French art

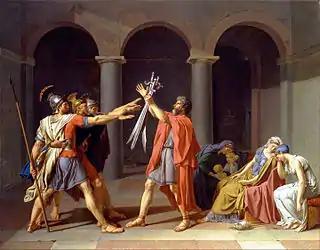
Jacques-Louis David, "Oath of the Horatii", 1786

The Louis XV style of decoration, although already apparent at the end of the last reign, was lighter with pastel colors, wood panels, smaller rooms, less gilding, and fewer brocades; shells, garlands, and occasional Chinese subjects predominated. The Chantilly, Vincennes and then Sèvres manufactures produced some of the finest porcelain of the time. The highly skilled "ébénistes", cabinet-makers mostly based in Paris, created elaborate pieces of furniture with precious wood and bronze ornaments that were to be highly praised and imitated in all of Europe. The most famous are Jean-François Oeben, who created the work desk of king Louis XV in Versailles, Bernard II van Risamburgh and Jean-Henri Riesener. Highly skilled artists, called the "ciseleur-doreurs", specialized in bronze ornaments for furniture and other pieces of decorative arts - the most famous being Pierre Gouthière and Pierre-Philippe Thomire. Talented silversmiths such as Thomas Germain and his son François-Thomas Germain created elaborate silverware services that were highly praised by the various royalties of Europe. Rooms in "châteaux" and "hôtels particuliers" were more intimate than during the reign of Louis XIV and were decorated with rocaille style boiseries (carved wood panels covering the walls of a room) conceived by architects such as Germain Boffrand and Gilles-Marie Oppenord or "ornemanistes" (designers of decorative objects) such as Juste-Aurèle Meissonnier.